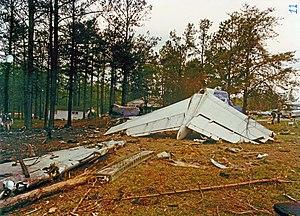
Le 4 avril 1977, un Douglas DC-9 assurant le vol Southern Airways 242 a exécuté un atterrissage forcé sur une route à New Hope, en Géorgie, après avoir été endommagé par la grêle et être tombé en panne des deux moteurs lors d'un violent orage, faisant 72 morts et 22 survivants.